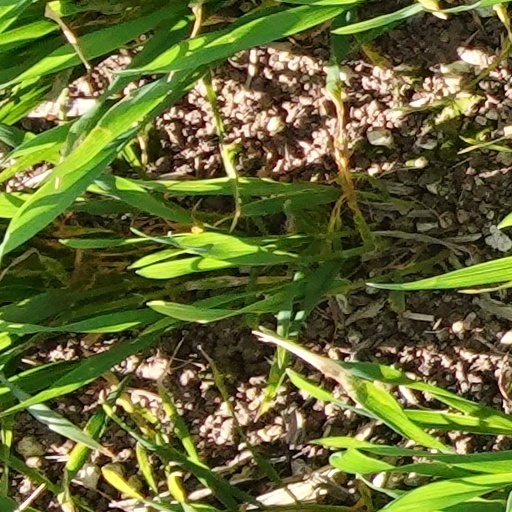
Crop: wheat